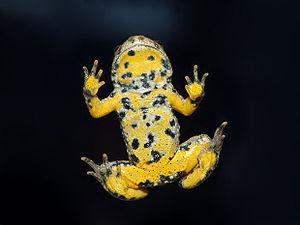
Bombina variegata est une espèce d'amphibiens de la famille des Bombinatoridae. Il est appelé en français Sonneur à ventre jaune ou Crapaud sonneur à ventre jaune ou Sonneur à pieds épais.
Coiffy-le-Haut est une commune française située dans le département de la Haute-Marne, en région Grand Est.
Le bois de la Comté est une forêt française située au centre de l’Auvergne, entre la vallée de l’Allier et les monts du Livradois. C’est une forêt à fort degré de naturalité qui couvre une surface comprise entre 900 ha et 1 500 ha
Le site Natura 2000 Vallée de la Tardoire est une zone spéciale de conservation française située en Charente, dans la vallée de la Tardoire, affluent de la Bonnieure et donc sous-affluent rive gauche de la Charente.
Albon-d'Ardèche est une commune française située dans le département de l'Ardèche en région Auvergne-Rhône-Alpes.